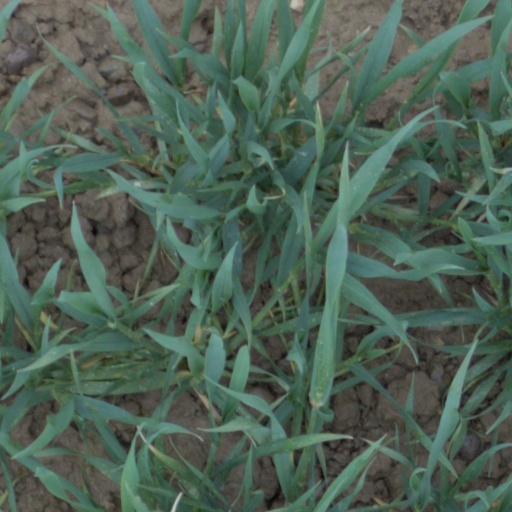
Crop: wheat